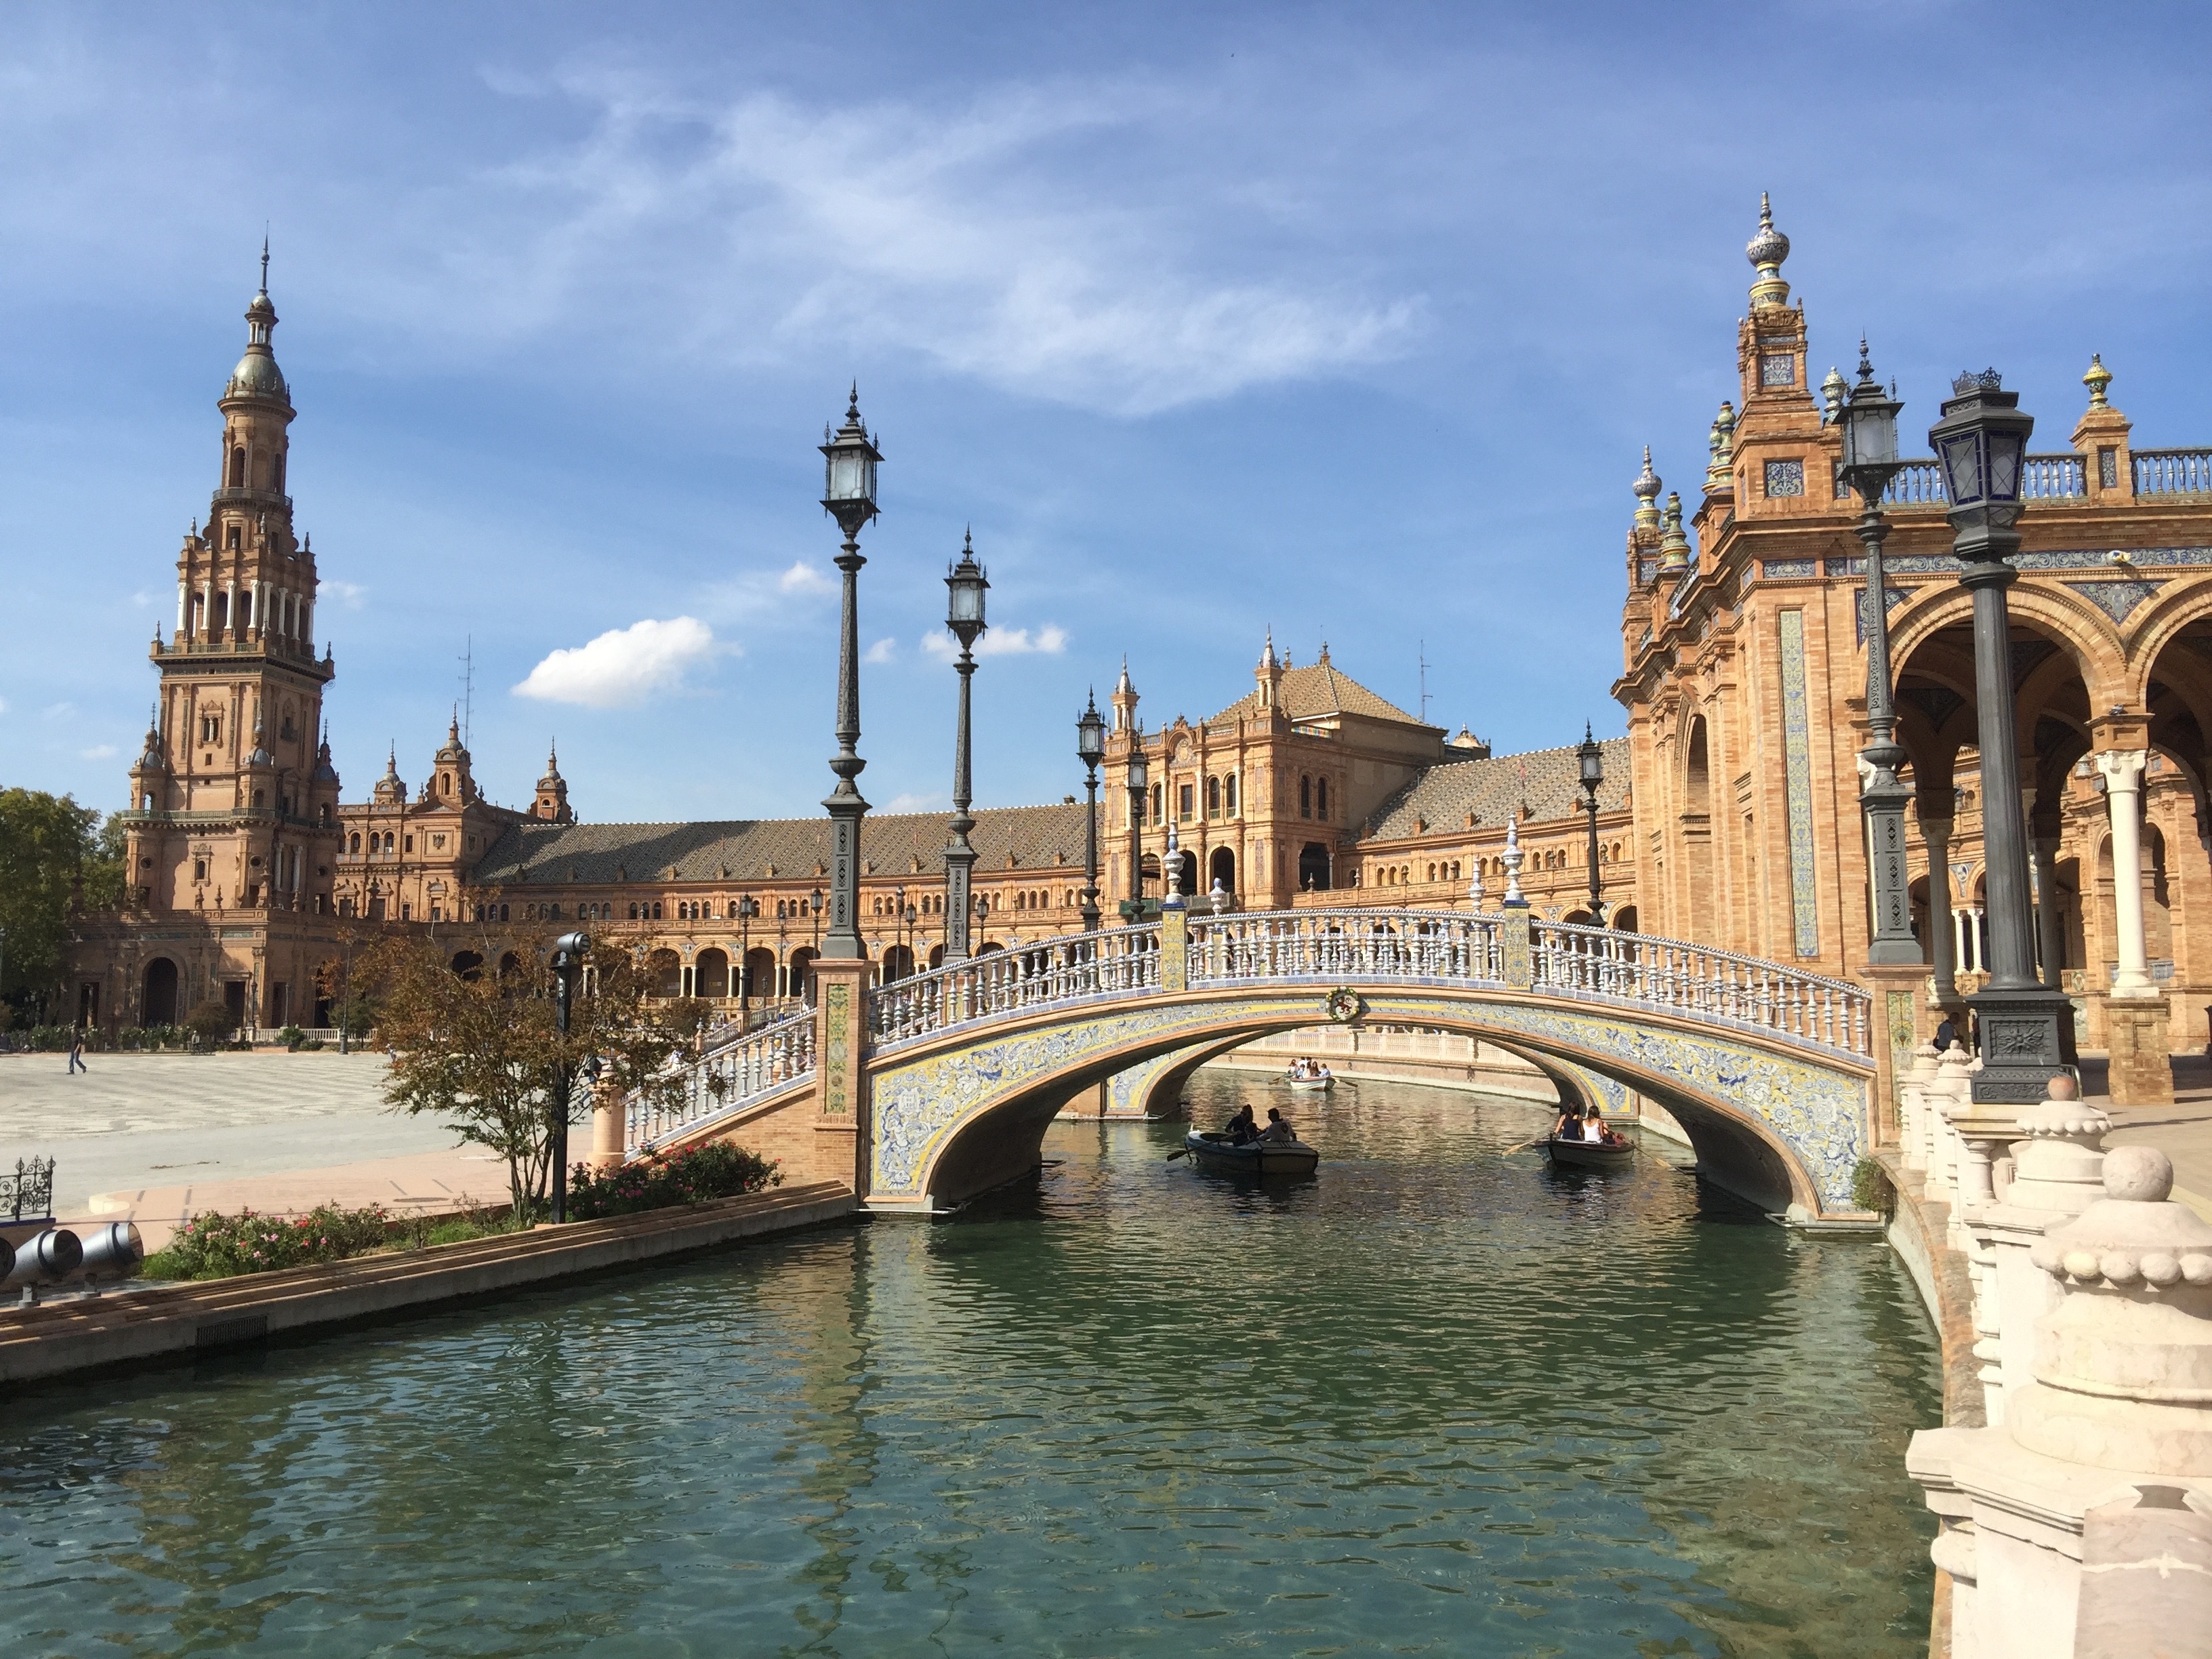
architecture, bridge, town, building, chateau, palace, river, cityscape, space, plaza, landmark, cathedral, tourism, waterway, place of worship, places of interest, spain, mosaic, tiles, seville, andalusia, basilica, historically, tours, unesco world heritage site, plaza de espana, historic site, ancient history